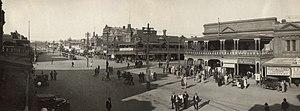
Hannan Street en septembre 1930. L'Exchange Hotel au centre, le Palace Hotel sur la droite. 中文: Hannan街，摄于1930年9月。照片中间为Exchange旅馆，右方为Palace旅馆。
Kalgoorlie-Boulder, familièrement appelée Kalgoorlie, est une ville minière du sud-ouest de l'Australie, comptant 29 849 habitants en 2018 et intégrée depuis 1989 à la Cité de Kalgoorlie-Boulder. Le nom de la ville est d'origine aborigène.